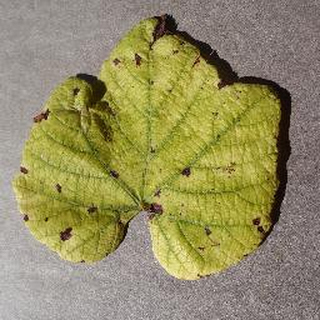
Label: grape_leaf_blight